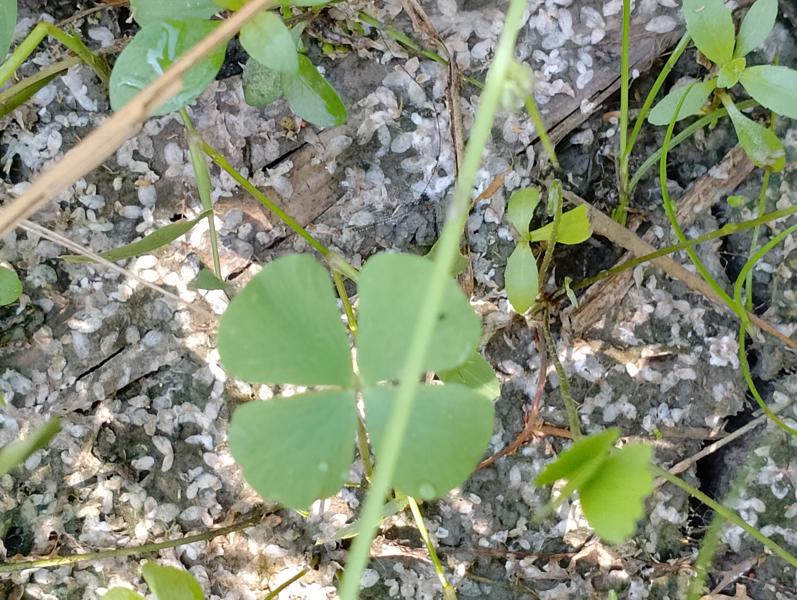
Weed species: Marsilea minuta